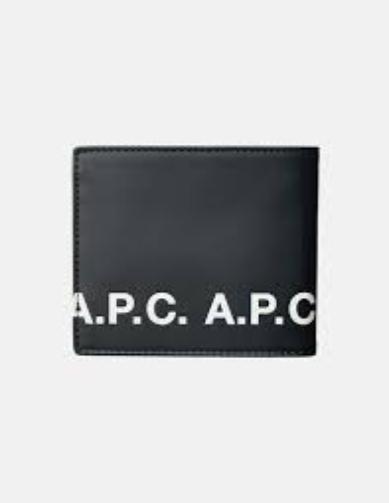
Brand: A.P.C
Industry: Clothes